Athletic nickname

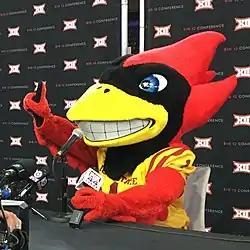
Cy the Cardinal, mascot of Iowa State University

Often by choosing an animal, the school wants to emphasize the instillation of fear of losing athletic competitions to the institution's teams, such as through an especially fierce or stealthy animal. When the school chooses an animal as its athletic nickname, usually in the plural or as a collective noun for a group of that animal, then typically, the school has that animal (in the singular) as its mascot, either specifically named with a proper noun or generically referred to without a proper noun. Examples: Michigan Wolverines, Oregon Ducks, Princeton Tigers, Iowa Hawkeyes, California Golden Bears, Minnesota Golden Gophers, Texas Longhorns and the Bowling Green Falcons.